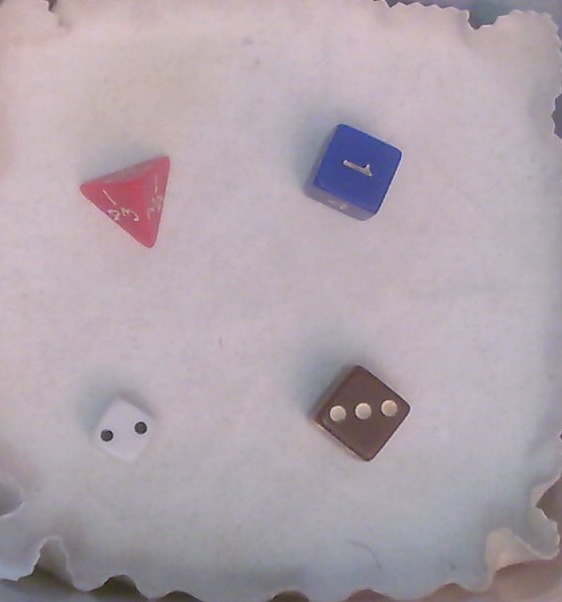
Dice in frame:
type: d4
value: 4
type: d6
value: 1
type: d6
value: 2
type: d6
value: 3
Label source: human
Face values trusted: yes